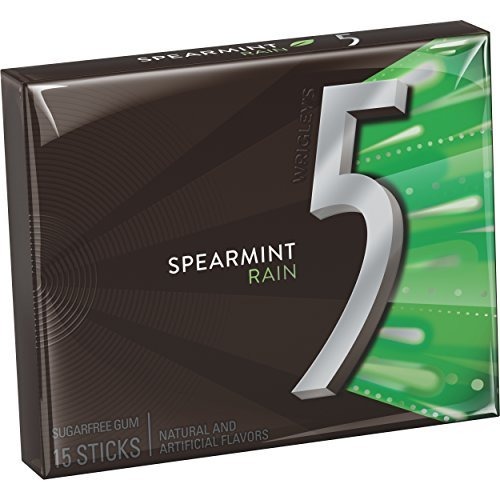
Item Name: 5 Gum Spearmint Rain Sugarfree Gum, single pack (Pack of 36)
Value: 36.0
Unit: Count

Price: 55.625